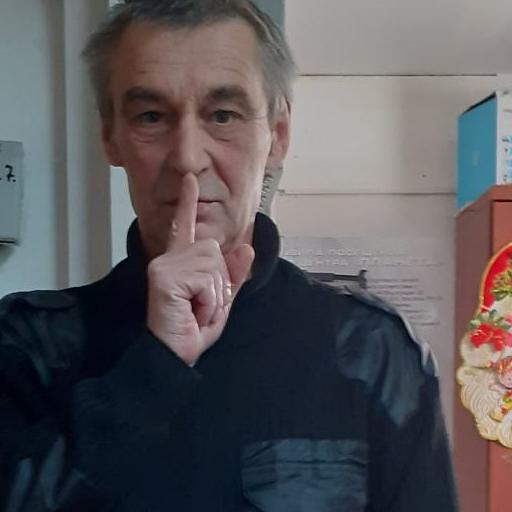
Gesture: mute